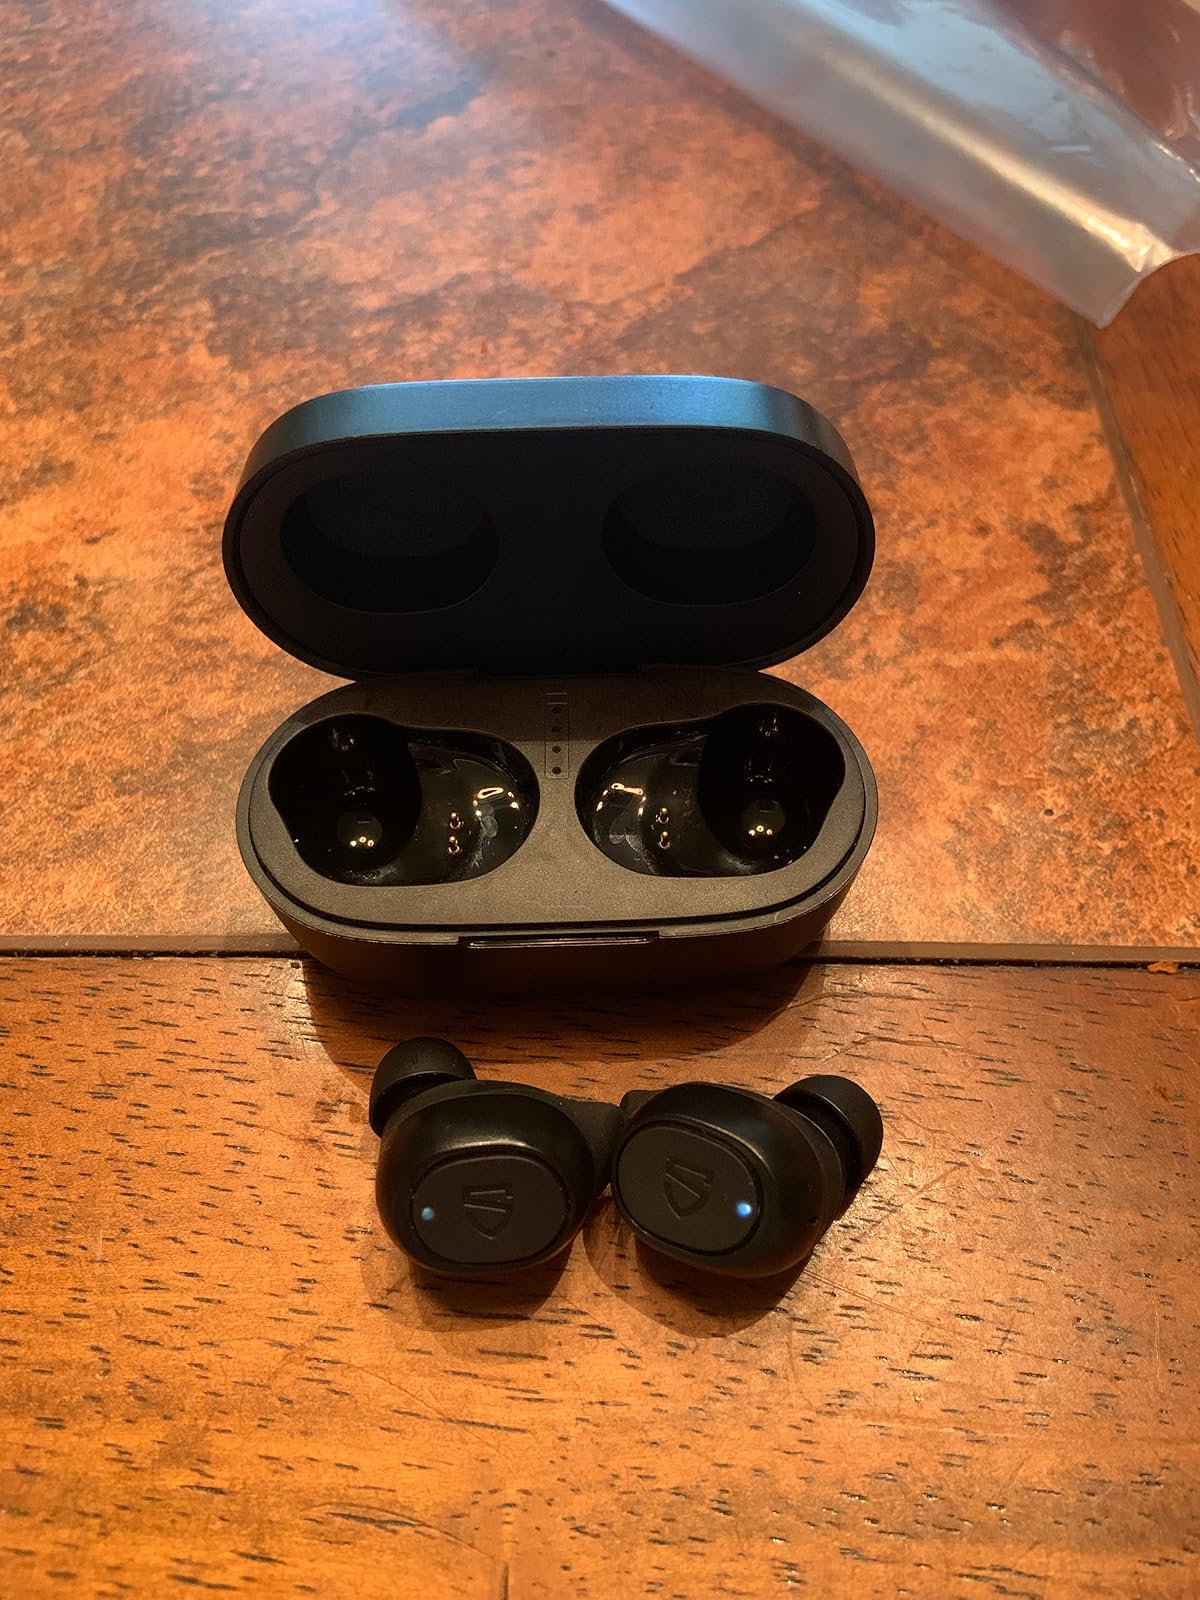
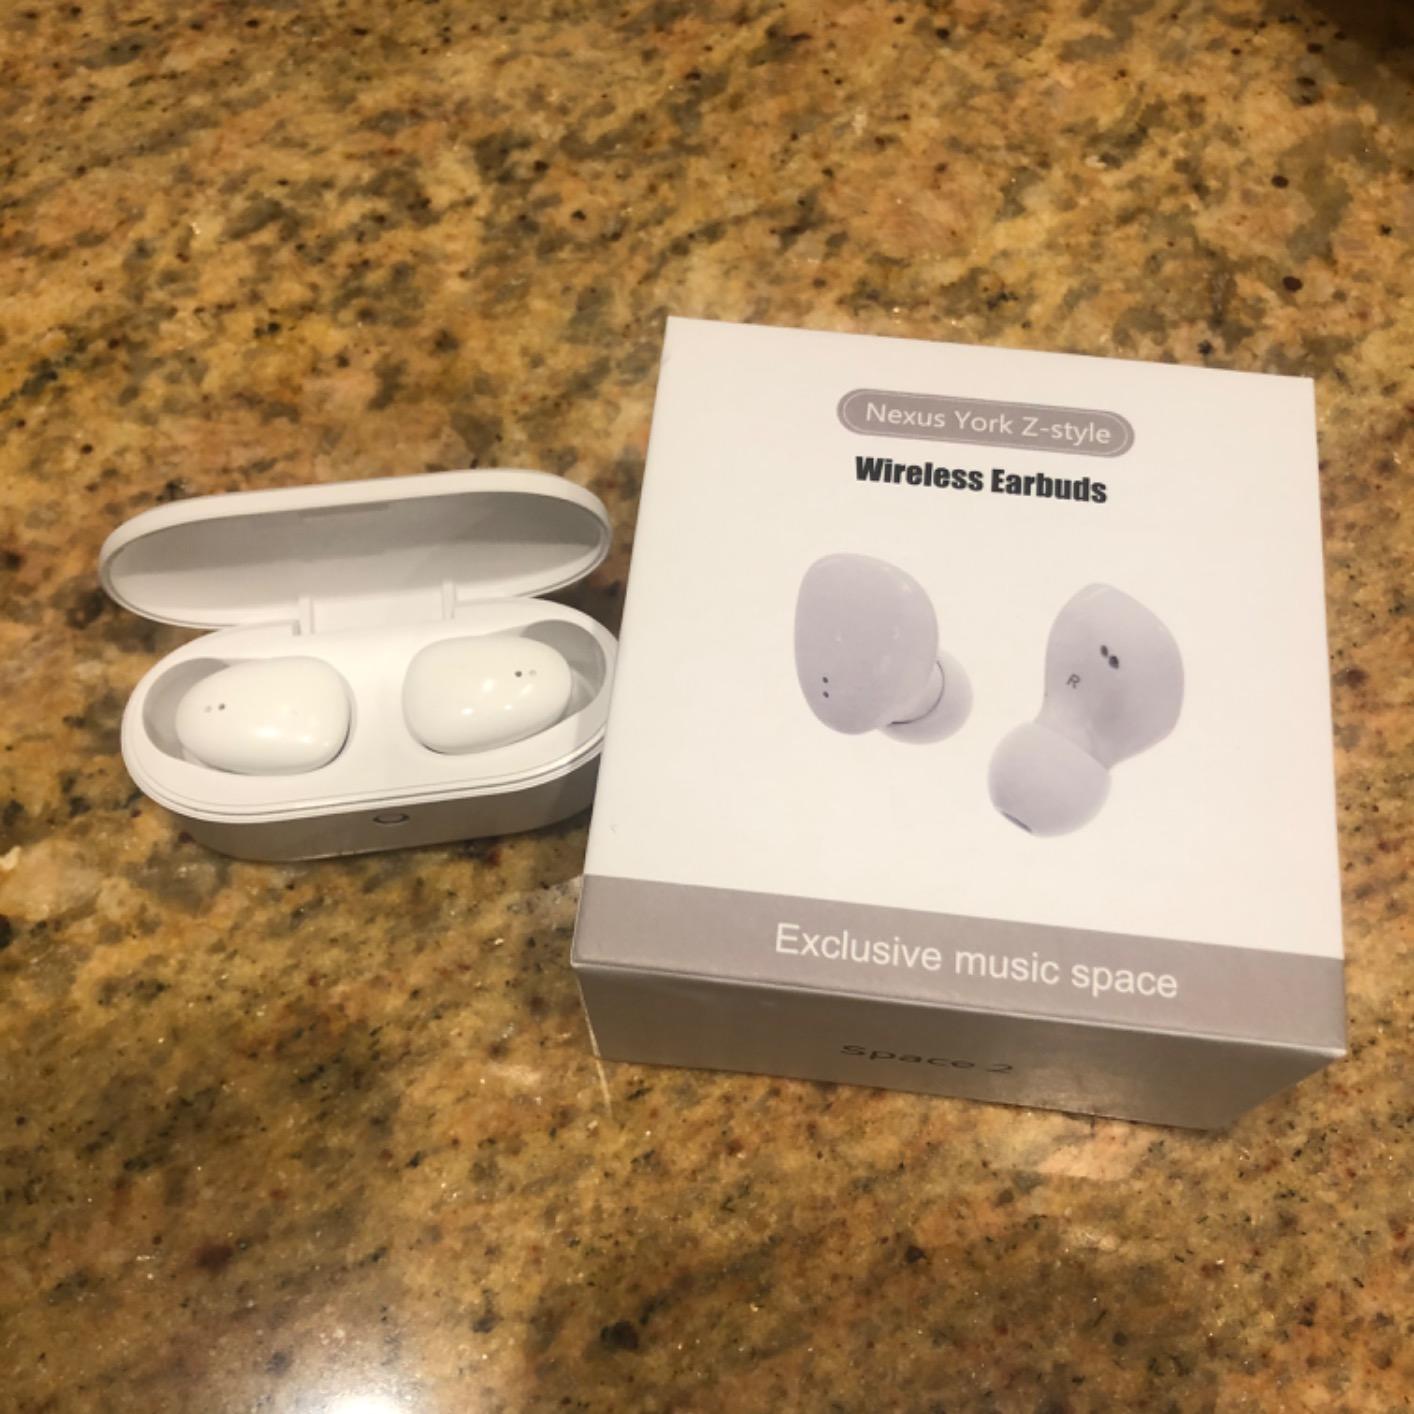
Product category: earbuds
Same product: no